Social inequality

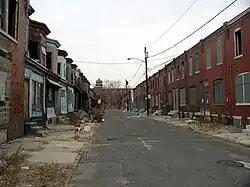
Street in Camden, New Jersey which has evident urban decay

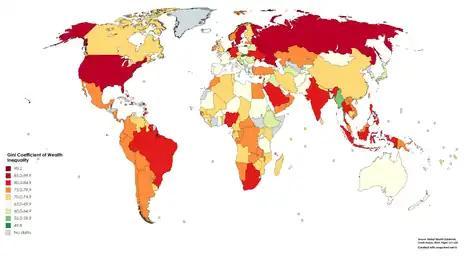
A map showing Gini coefficients for Wealth within countries for 2019 based on the report by Credit Suisse

Social inequality occurs when resources within a society are distributed unevenly, often as a result of inequitable allocation practices that create distinct unequal patterns based on socially defined categories of people. Differences in accessing social goods within society are influenced by factors like power, religion, kinship, prestige, race, ethnicity, gender, age, sexual orientation, intelligence and class. Social inequality usually implies the lack of equality of outcome, but may alternatively be conceptualized as a lack of equality in access to opportunity.